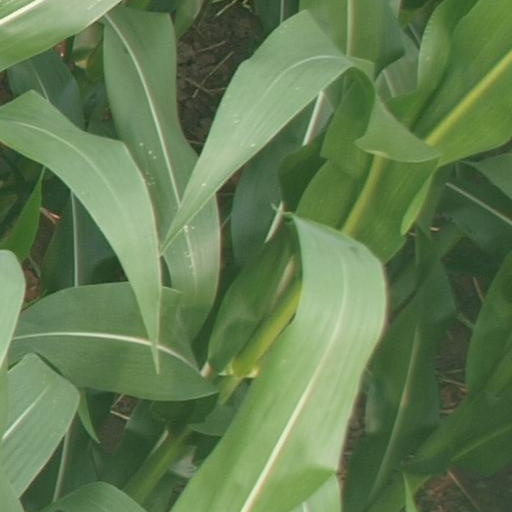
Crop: maize; corn